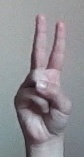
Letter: taa